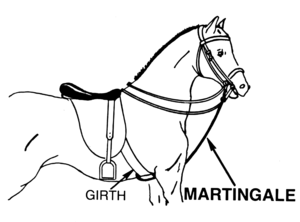
Les enrênements sont des moyens mécaniques qui agissent sur l'attitude du cheval, généralement sur le placement de la tête et de l'encolure, ainsi que leur angle de fermeture. Leur fonction peut être de stabiliser le cheval dans une attitude pratique, ou de faciliter un travail gymnastique. Ils permettent de parfaire l'attitude du cheval, de le muscler dans le bon sens, d'améliorer sa soumission et de faciliter son usage. Ils n'ont normalement pas vocation à se substituer au travail de dressage du cheval, sauf dans le cas des rênes fixes. L'effet d'un enrênement ne peut être positif que si l'impulsion est maintenue, par l'action du cavalier ou par l'action de la chambrière dans le cas d'un travail à pied. Il peut aussi être néfaste malgré une impulsion maintenue, notamment dans le cas des rênes allemandes.